Hero (1982 film)

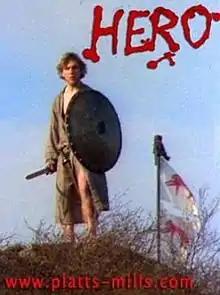

Hero is a 1982 British independent adventure-fantasy film written and directed by Barney Platts-Mills. Based on "The Pursuit of Diarmuid and Gráinne" from the Fenian Cycle of Scottish mythology, the dialogue is spoken entirely in Scottish Gaelic.